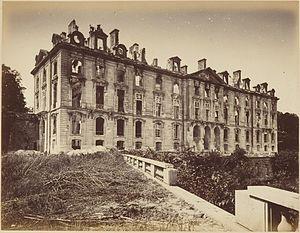
Le château de Meudon, dit château royal de Meudon, palais impérial de Meudon ou Domaine national de Meudon, est un château français situé à Meudon, dans le département des Hauts-de-Seine. Il est notamment la résidence de la duchesse d'Étampes, du cardinal de Lorraine, d'Abel Servien, de Louvois ainsi que de Monseigneur, dit le Grand Dauphin, qui lui adjoint en annexe le château de Chaville. Incendié en 1795 et en 1871, le Château-Neuf, dont la démolition est un temps envisagée, est conservé pour sa majeure partie. Il est transformé à partir de 1878 en observatoire servant de réceptacle à une lunette astronomique, avant d'être rattaché à l'Observatoire de Paris en 1927.
Le siège de Paris de 1870-1871 est un épisode de la guerre franco-prussienne de 1870-71, sa chronologie permet d'appréhender l'histoire de ce siège par les événements selon leur ordre temporel dans la ville de Paris mais également dans l'ensemble des départements d'Île-de-France.
L'Observatoire de Paris est un observatoire astronomique implanté sur trois sites : Paris, Meudon et Nançay.